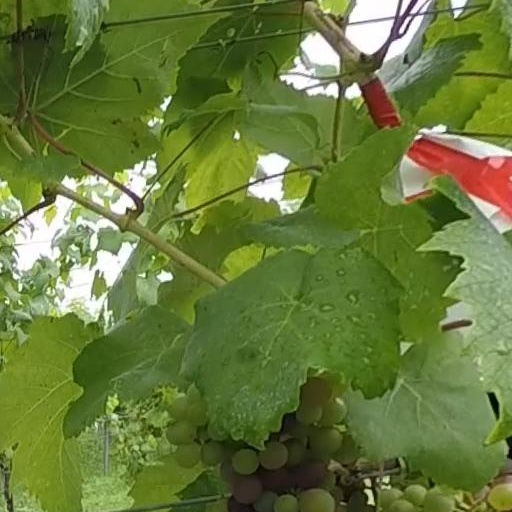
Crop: grape